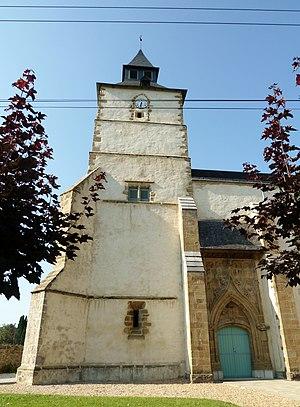
Église de Bruges (Pyrénées-Atlantiques)
Bruges est une ancienne commune française du département des Pyrénées-Atlantiques. Le 1ᵉʳ janvier 1973, la commune fusionne avec Capbis et Mifaget pour former la nouvelle commune de Bruges-Capbis-Mifaget sous l'égide de la loi Marcellin.